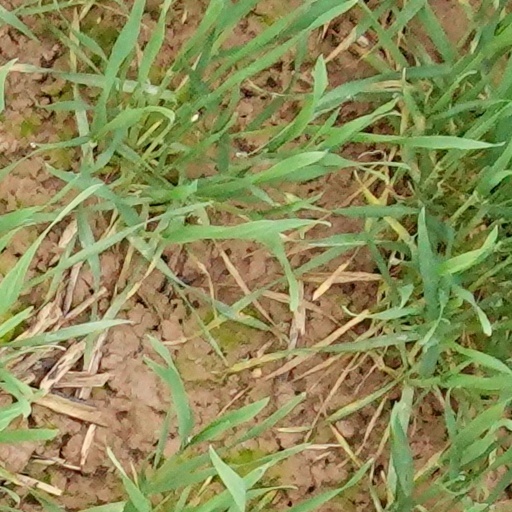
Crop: wheat